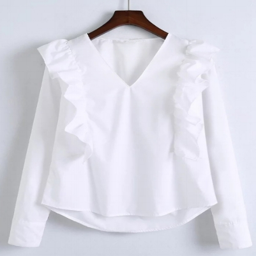
pair this top with a pair of destructed jeans or go glam and wear all white !